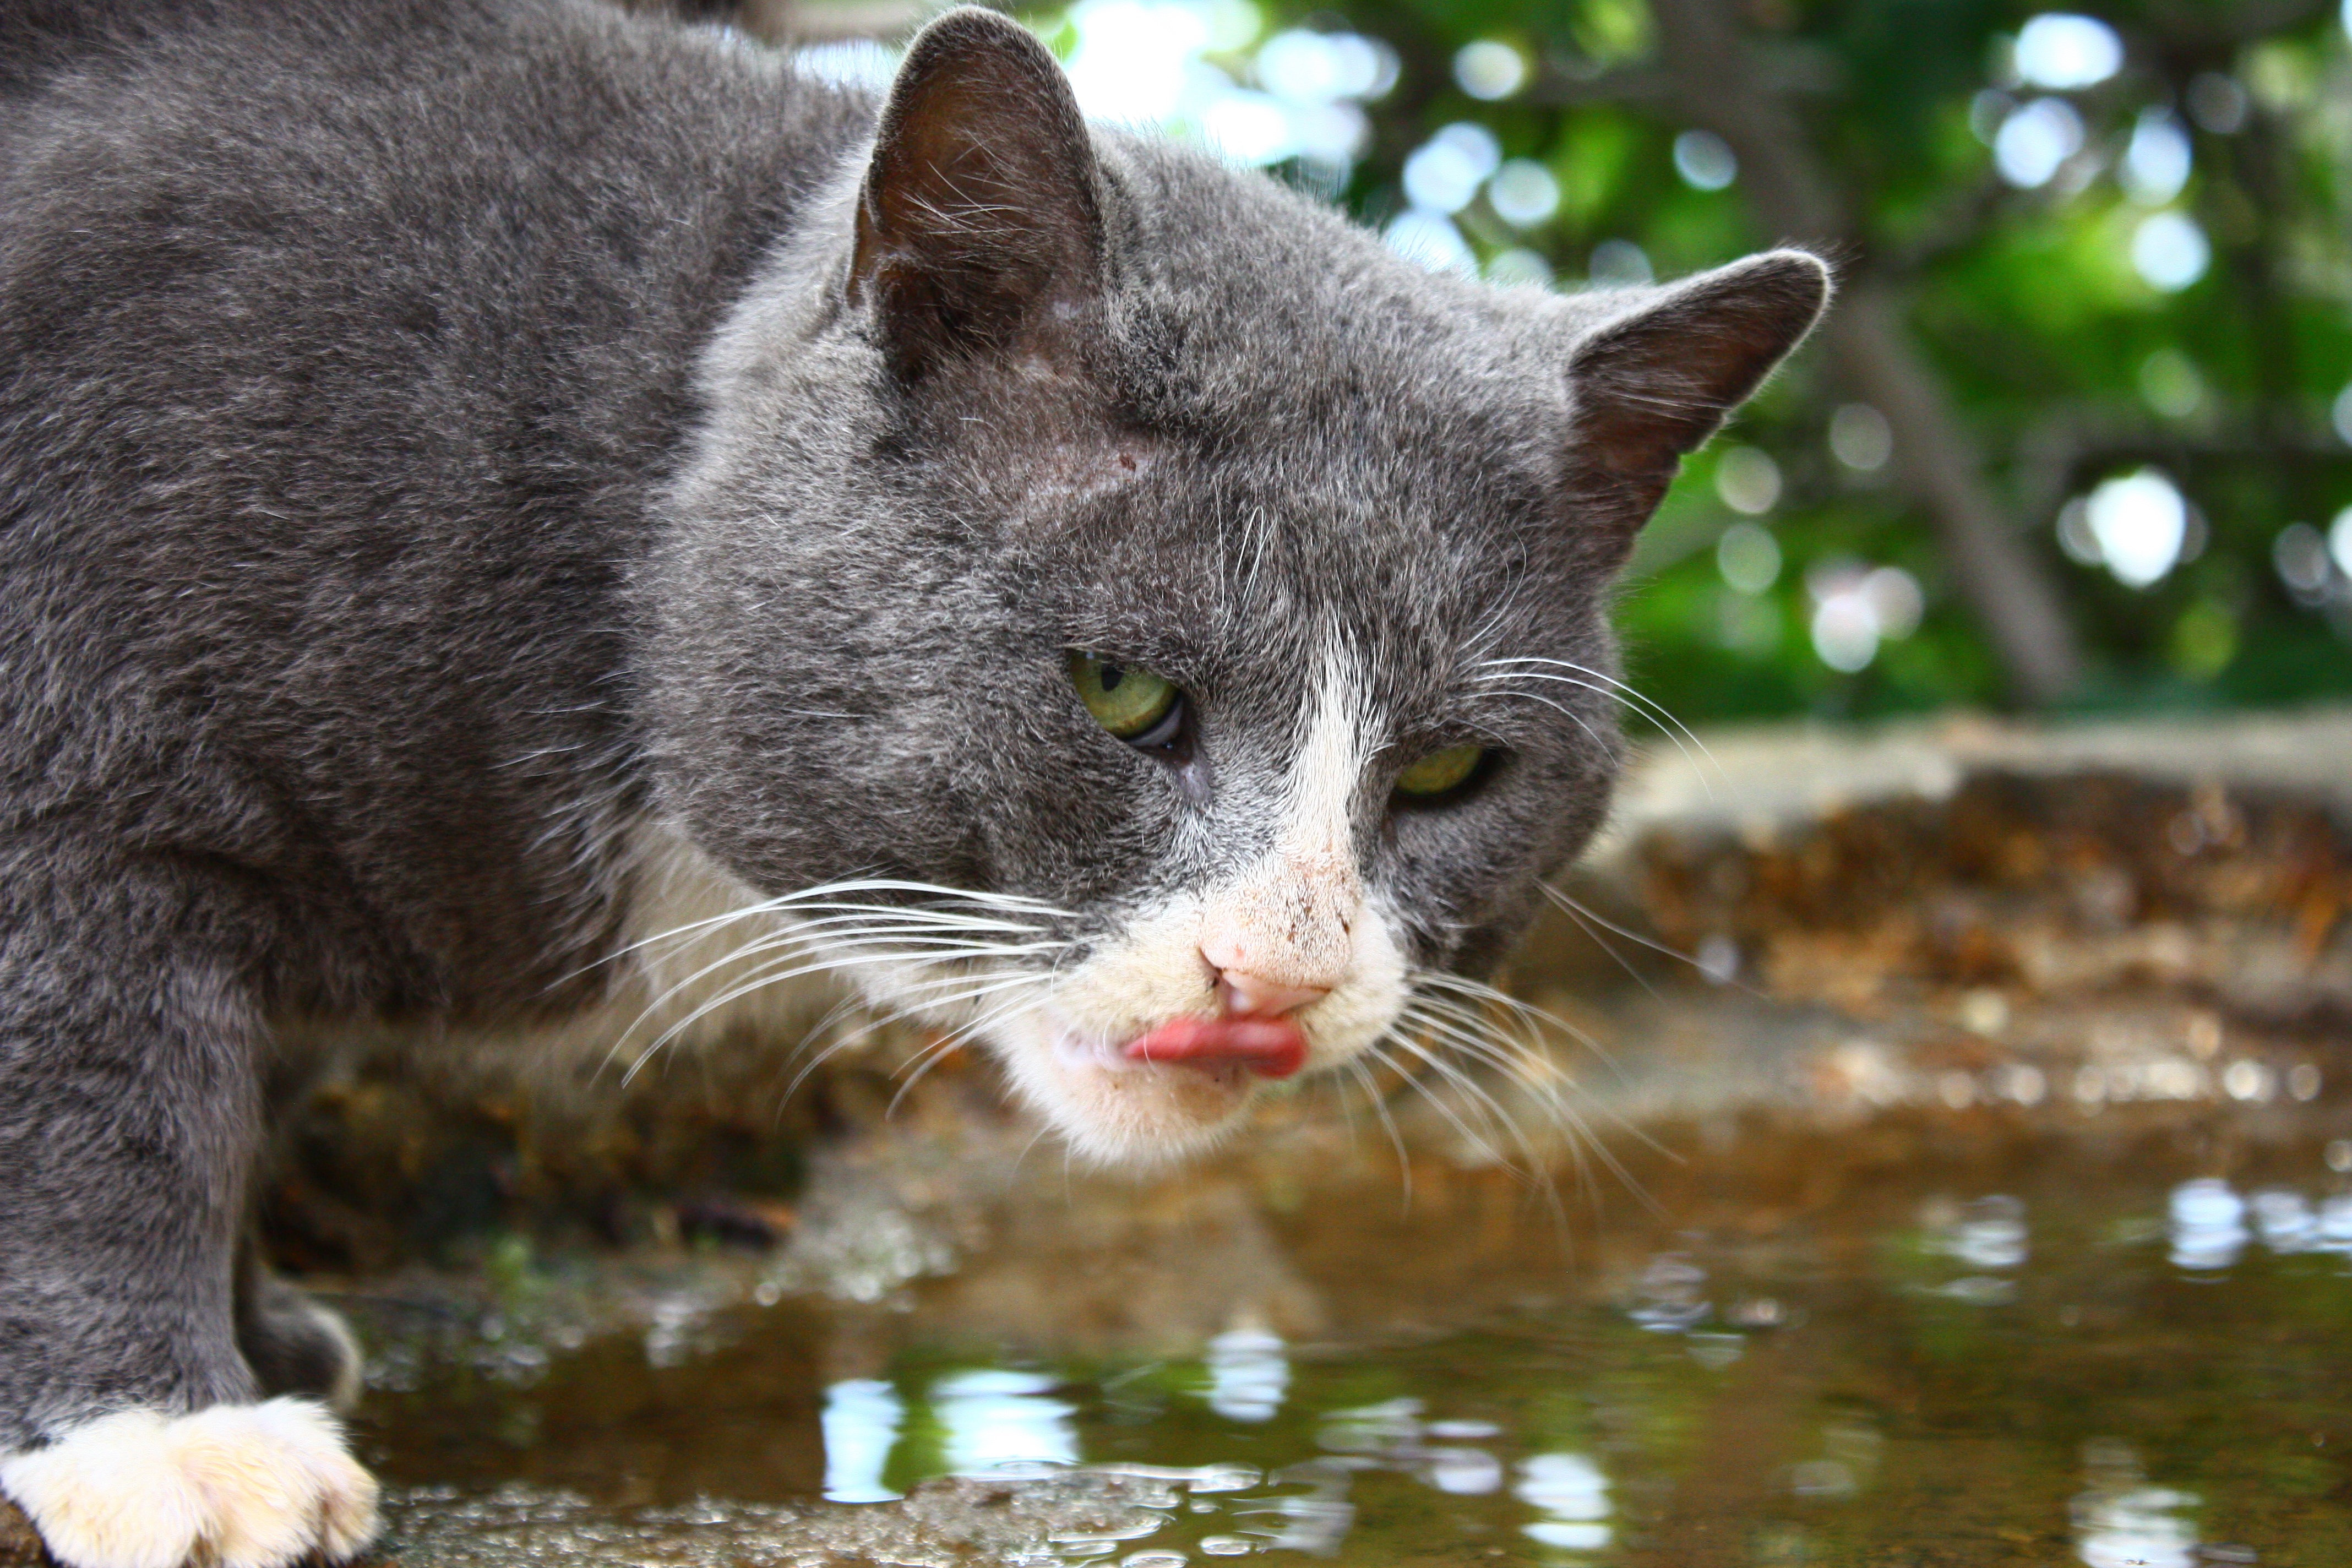
wildlife, cat, mammal, fauna, whiskers, vertebrate, european shorthair, chartreux, wild cat, small to medium sized cats, cat like mammal, domestic short haired cat